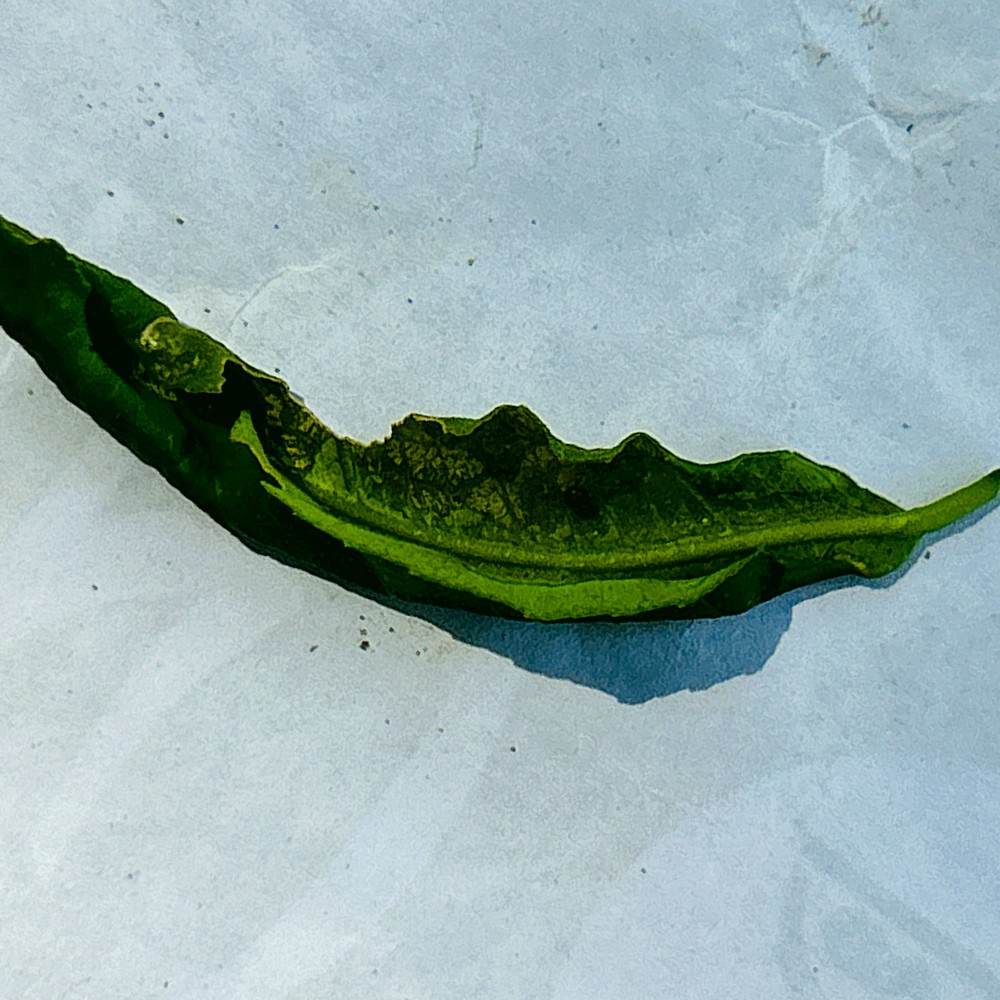
Label: Curl Virus